Fujairah

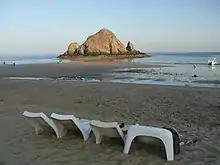
View on Fujairah Beach looking out to sea

The restored Fujairah Fort and the nearby Fujairah Museum are located in Fujairah City. Fujairah Heritage Village, near Madhab Spring Park, preserves some of the emirate's past. The main mosque is the large white Sheikh Zayed Mosque, the second largest in the UAE and a landmark that is visible from many locations in the centre of the city. It can hold around 28,000 worshippers.